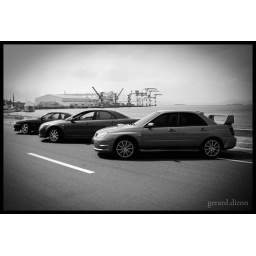
the cars in black &amp;amp; white